Pawnee (Parks and Recreation)

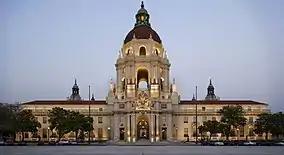
Exterior of the Pasadena City Hall in Pasadena, California which is portrayed as Pawnee's City Hall

Pawnee is a fictional town located in the state of Indiana in which the NBC comedy series "Parks and Recreation" is set. Since the show's start in 2009, the city's “colorful” history and inhabitants have been the joke or focal point for many episodes.